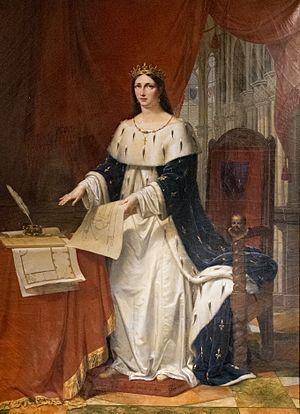
Cet article présente la liste des princesses d'Achaïe, par mariage ou de plein droit.
Cet article présente la liste des princesses de Tarente, une principauté du sud de l'Italie.